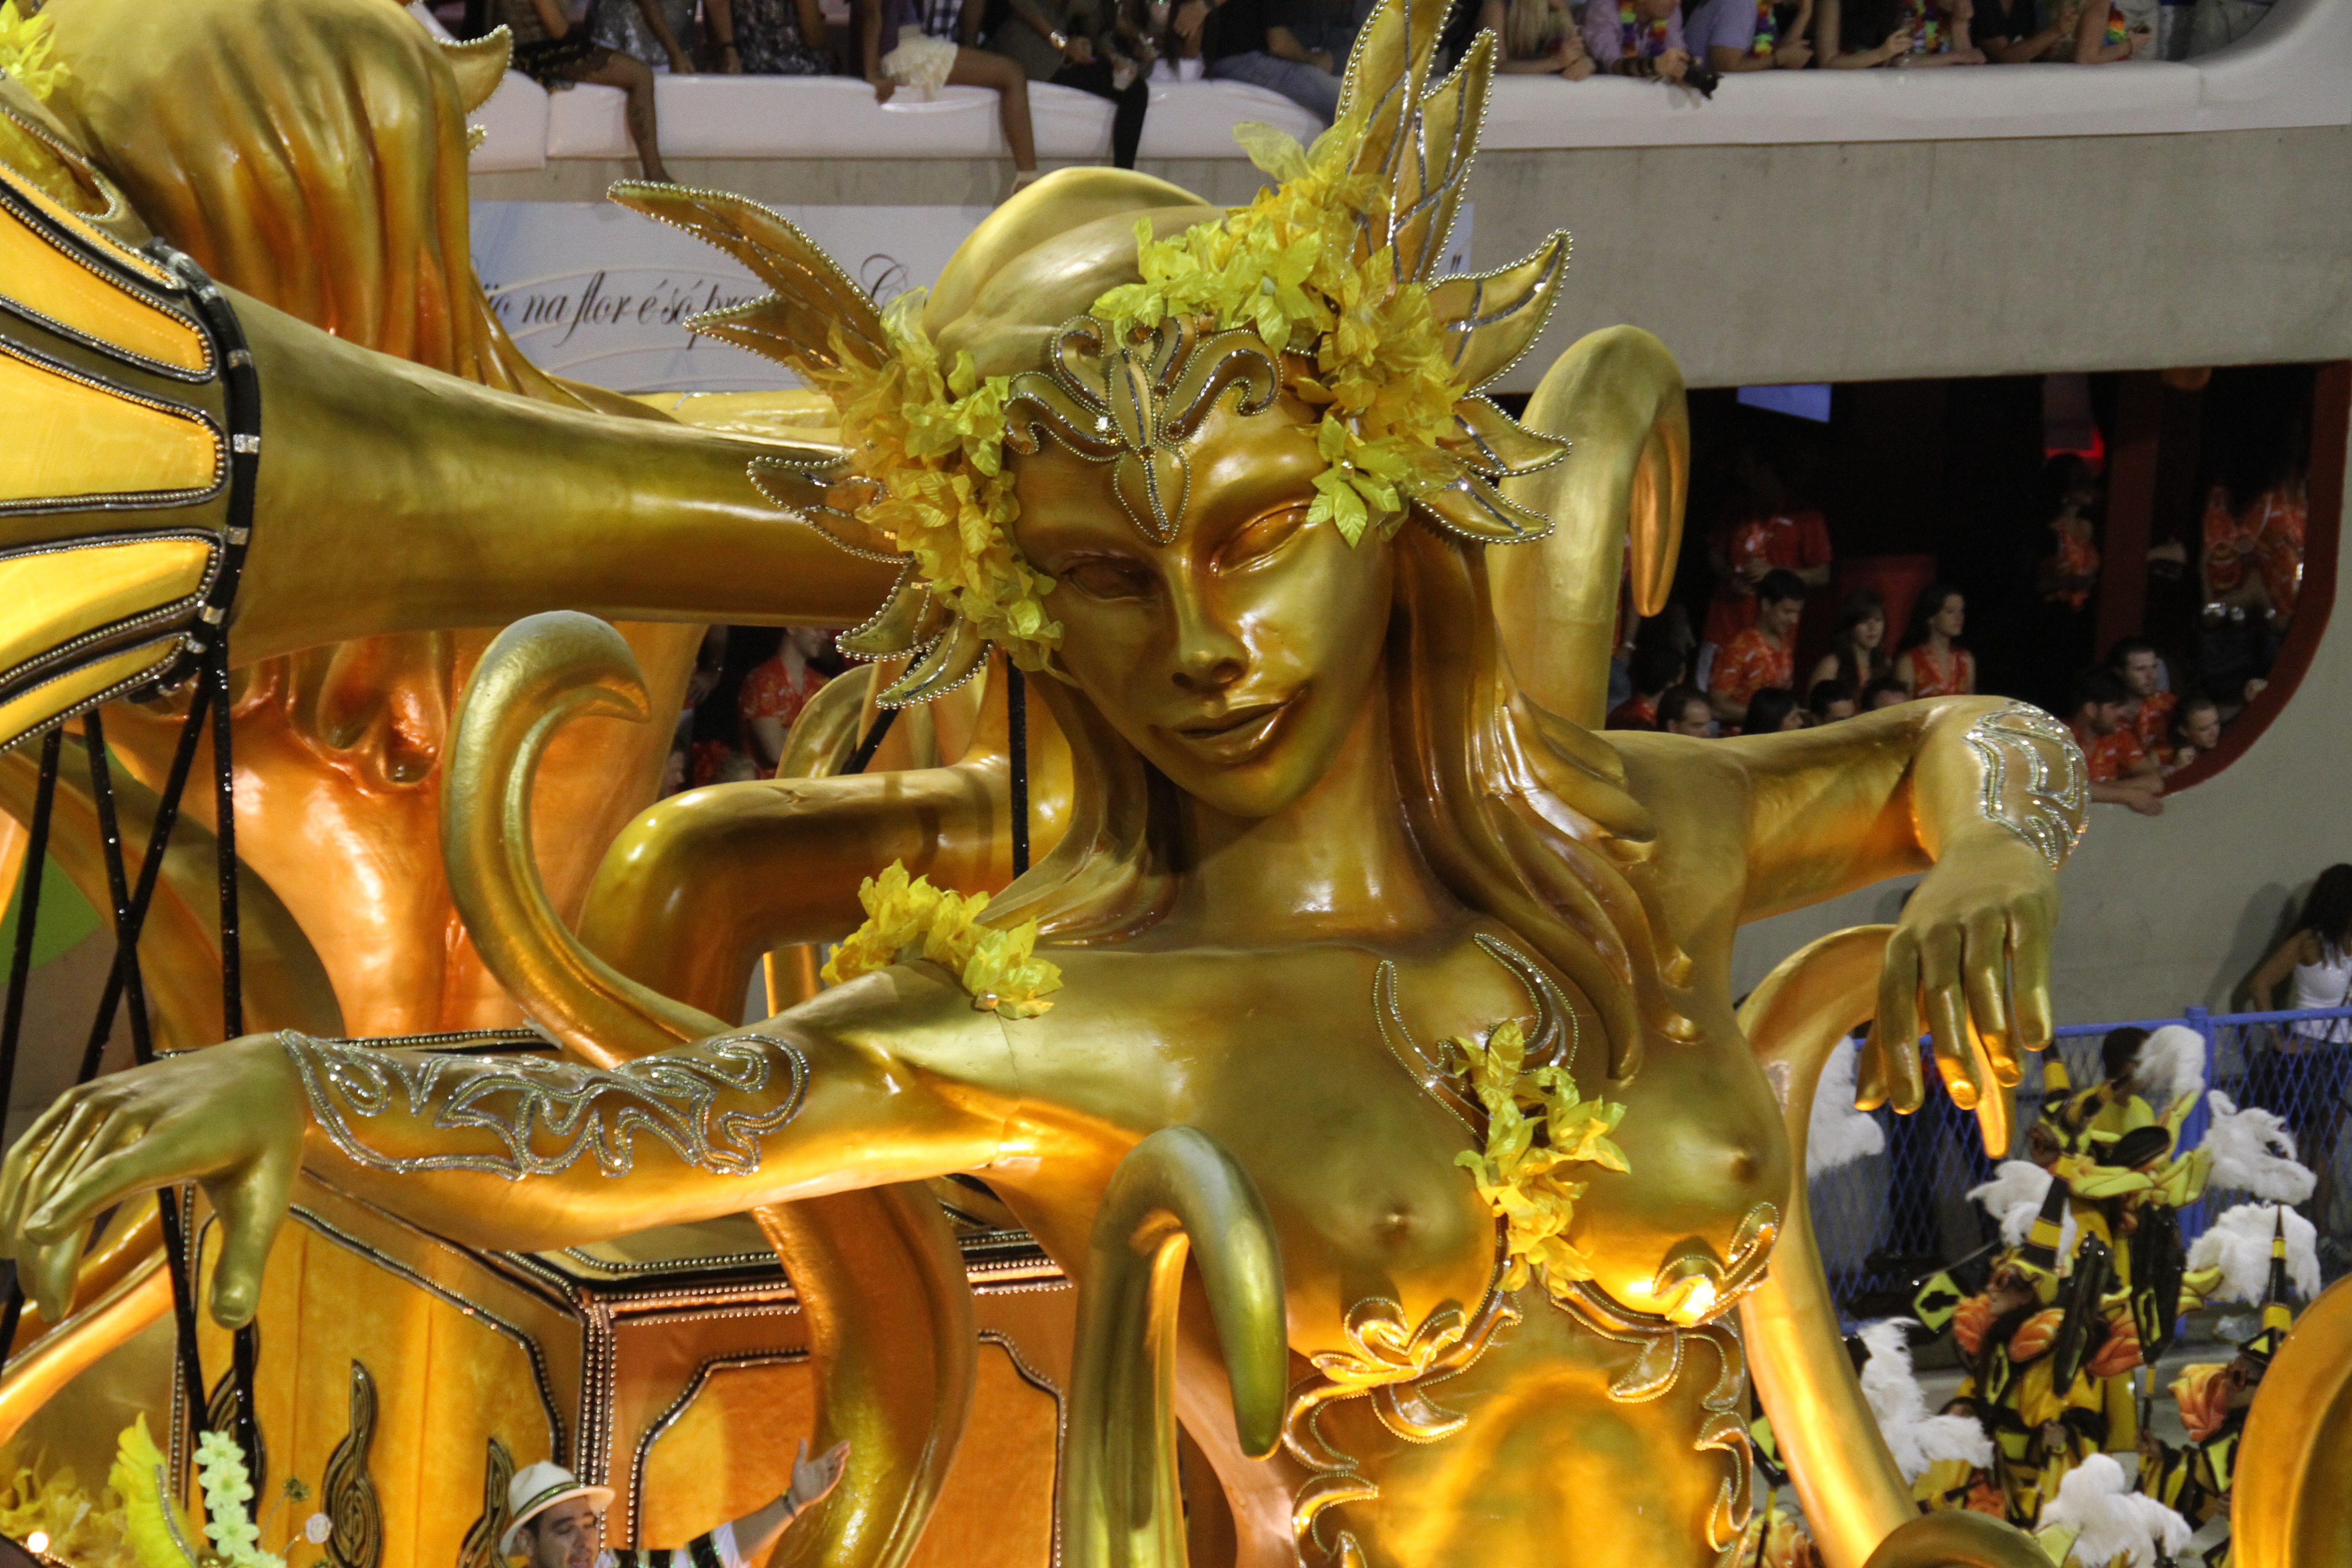
female, celebration, statue, carnival, art, festival, de, 2011, party, rio, dancing, samba, exotic, brazil, costume, janeiro, mythology, rio carnival, sambodromo